JumpStart Adventures 3rd Grade: Mystery Mountain

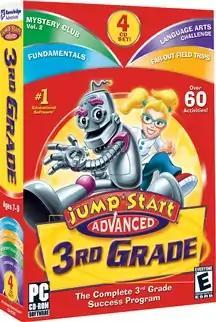
The current (2007) cover of "JumpStart Advanced 3rd Grade"

JumpStart Adventures 3rd Grade: Mystery Mountain is a personal computer game in Knowledge Adventure's "JumpStart" series of educational software. As the title suggests, the game is intended to teach a third grade curriculum. This is the only version of this game created and, unusually for Knowledge Adventure, was still being sold over fifteen years after its initial release on December 2, 1996. In June 2003, it was included as the "Fundamentals" disc of "JumpStart Advanced 3rd Grade".